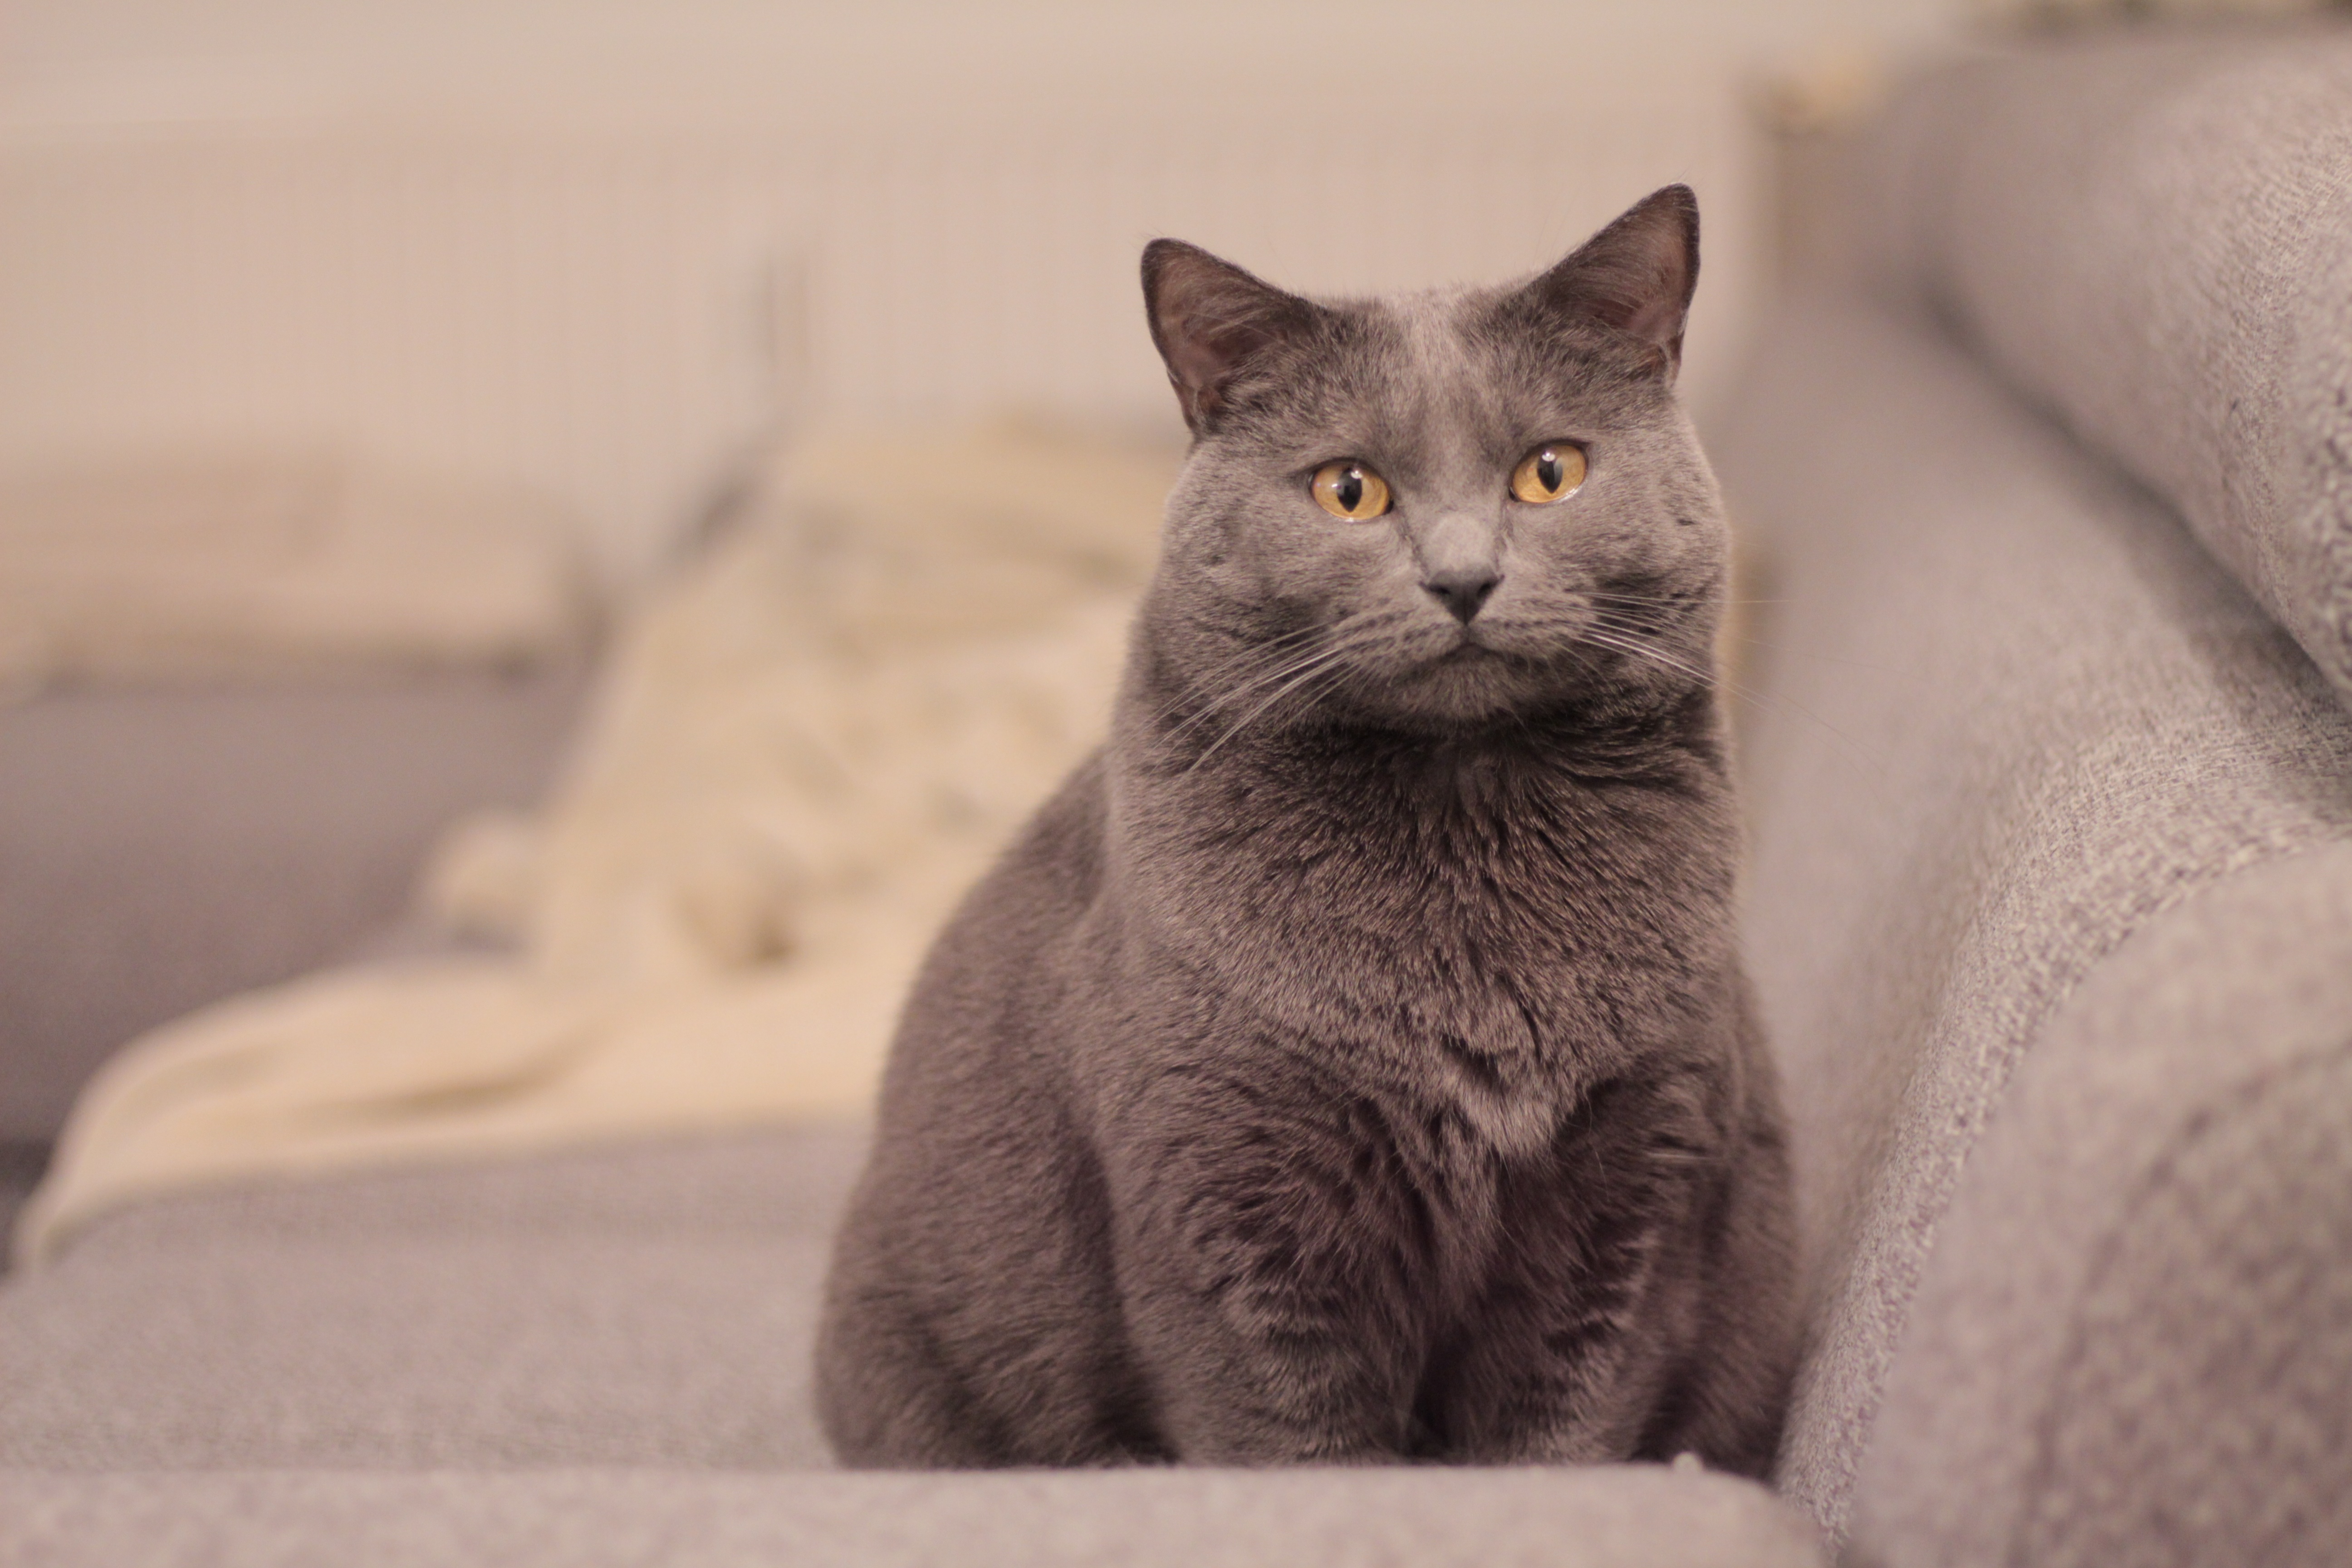
pet, cat, mammal, fauna, nose, whiskers, animals, vertebrate, burmese, british shorthair, european shorthair, chartreux, small to medium sized cats, cat like mammal, domestic short haired cat